The Fine Art of Love

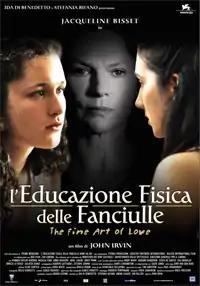
A promotional poster using the film'sItalian title

The Fine Art of Love is a 2005 erotic drama film directed by John Irvin. The film, starring Jacqueline Bisset, Hannah Taylor-Gordon and Mary Nighy, is based on "Mine-Haha, or On the Bodily Education of Young Girls" by the German playwright Frank Wedekind. It received its premiere at the 2005 Venice Film Festival.